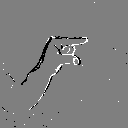
ASL letter: g